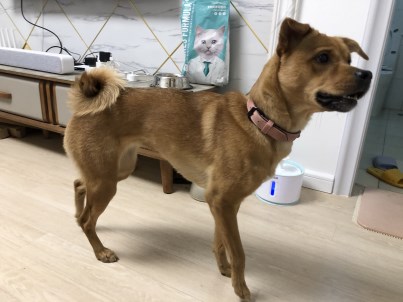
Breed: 3336-n000121-chinese_rural_dog